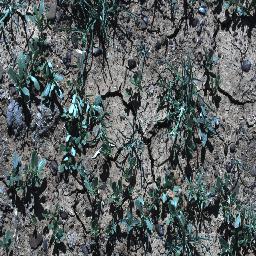
Label: negative